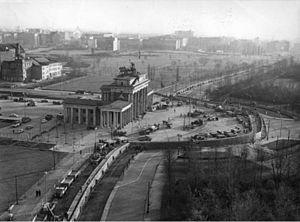
Dieter Beilig, né le 5 septembre 1941 à Berlin et abattu le 2 octobre 1971 à Berlin-Est, est un ouvrier et activiste anti-RDA ouest-allemand. Remarqué dans les années 1960 pour ses actes de protestation parfois solitaires contre la RDA et le Mur de Berlin, il franchit le Mur et entre illégalement à Berlin-Est en 1971. Arrêté par les gardes frontaliers est-allemands, il est abattu lorsqu'il tente de fuir.
1961 est une année commune commençant un dimanche.